John Joseph Merlin

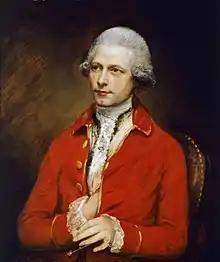
Portrait of John Joseph Merlin by Thomas Gainsborough, 1781

John Joseph Merlin (born Jean-Joseph Merlin, 6 September 1735 – 8 May 1803) was a Freemason, clock-maker, musical-instrument maker, and inventor from the Prince-Bishopric of Liège in the Holy Roman Empire. He moved to England in 1760. By 1766 he was working with James Cox and creating automatons such as Cox's timepiece and the Silver Swan. By 1773 he was designing and making innovative keyboard instruments. In 1783 he opened Merlin's Mechanical Museum in Princes Street, Hanover Square, London, a meeting-place for the gentry and nobility.